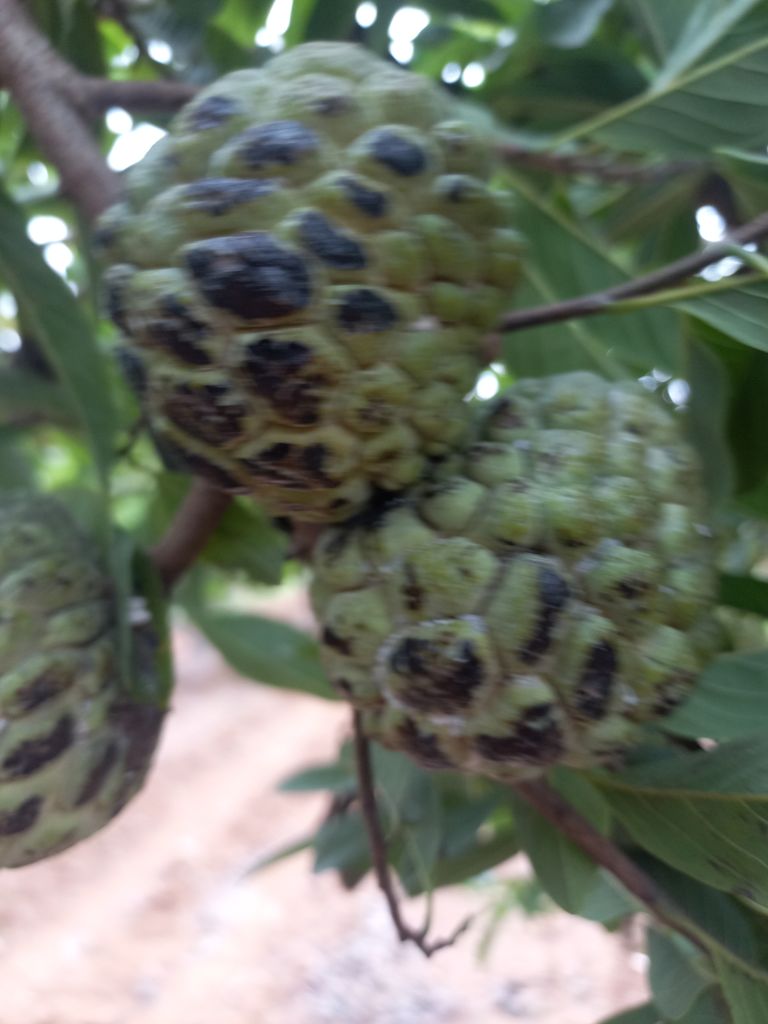
Disease label: Blank Canker